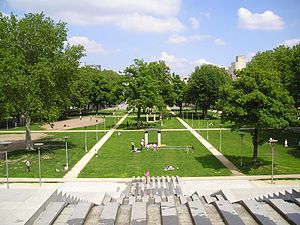
Parc de Bercy
Parc de Bercy
Parc de Bercy er en gruppe af tre forbundne haver i 12. arrondissement i Paris. Det samlede areal er på omkring 14 hektar, og de nærmeste metrostationer er Cour Saint-Émilion og Bercy.